Panama Papers (Europe)

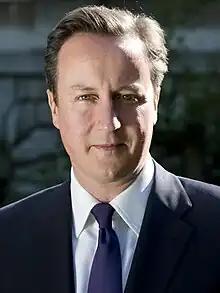
The then British prime minister David Cameron. Jeremy Corbyn, the Leader of the Opposition, called for an immediate independent investigation into the tax affairs of Cameron's family.

When Ukrainian President Petro Poroshenko took office in 2014, a popular uprising had just toppled his predecessor, Viktor Yanukovych. Poroshenko pledged to sell his candy business (Roshen) if elected, but leaked documents indicate that on August 21, 2014 he instead had Mossack Fonseca set up offshore holding company Prime Asset Partners Ltd in the British Virgin Islands and moved his company there, roughly two months after the election. The move had the potential to save him millions of dollars on his Ukrainian taxes. Records in Cyprus show him as the firm's only shareholder. Some legal experts say the explanation may be sound; however this isn't making a difference to Ukrainian media making the point that Poroshenko opened his offshore account in August 2014 as Ukrainian soldiers were being massacred by the Russians in Ilovaisk. The Panama Papers report may also have figured in the defeat of a trade deal with the Netherlands in a referendum there on April 6.